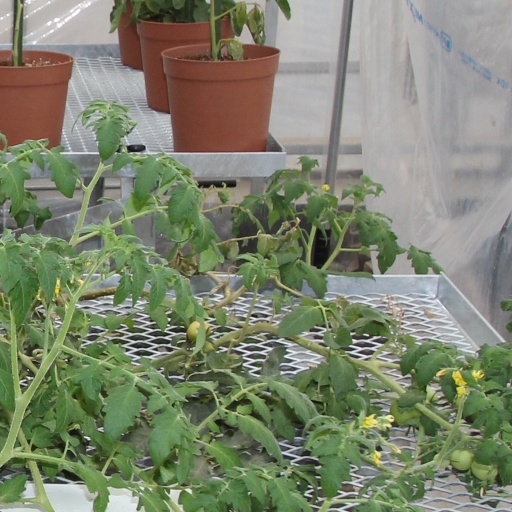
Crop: tomato